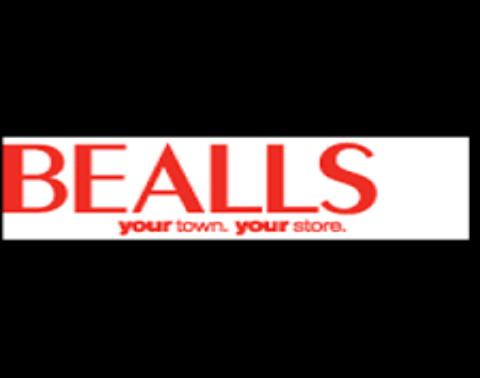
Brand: bealls
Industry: Others